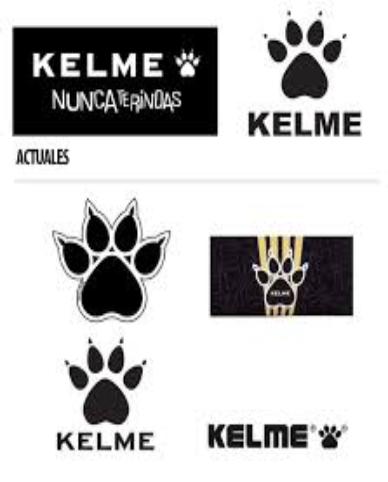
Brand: Kelme
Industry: Sports